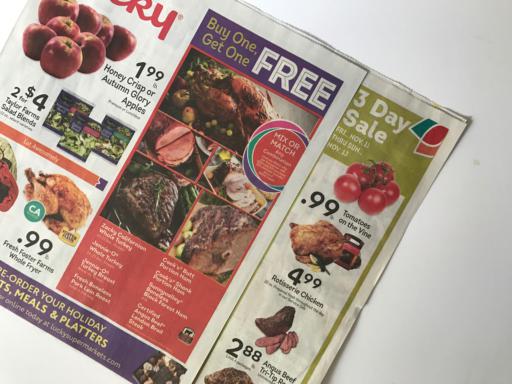
Label: paper